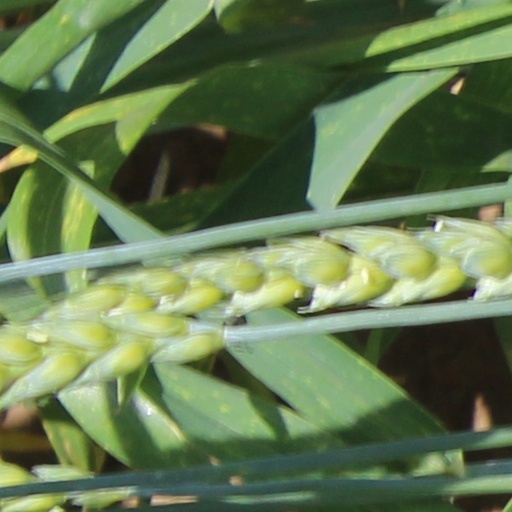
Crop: wheat